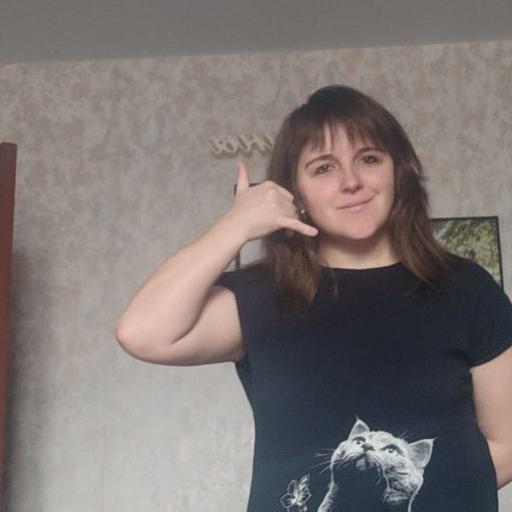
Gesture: call